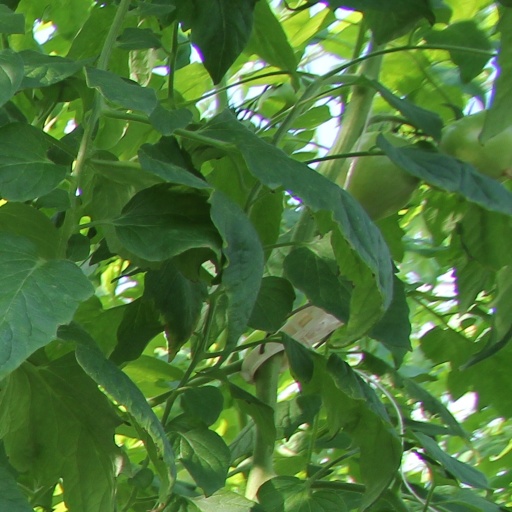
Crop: tomato